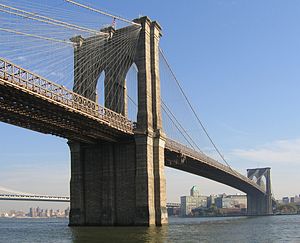
Længste hængebroer / Længste hængebroer
brooklyn broen
Liste over de længste hængebroer i verden identificerer hængebroer, der har et spænd på over 300 meter, i rækkefølge efter aftagende længde. Dette er den mest brugte måde til at sammenligne hængebroer.